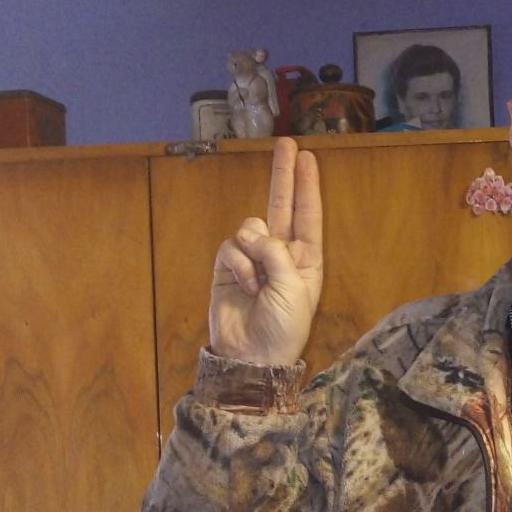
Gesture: two_up